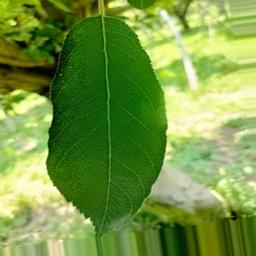
Label: Healthy